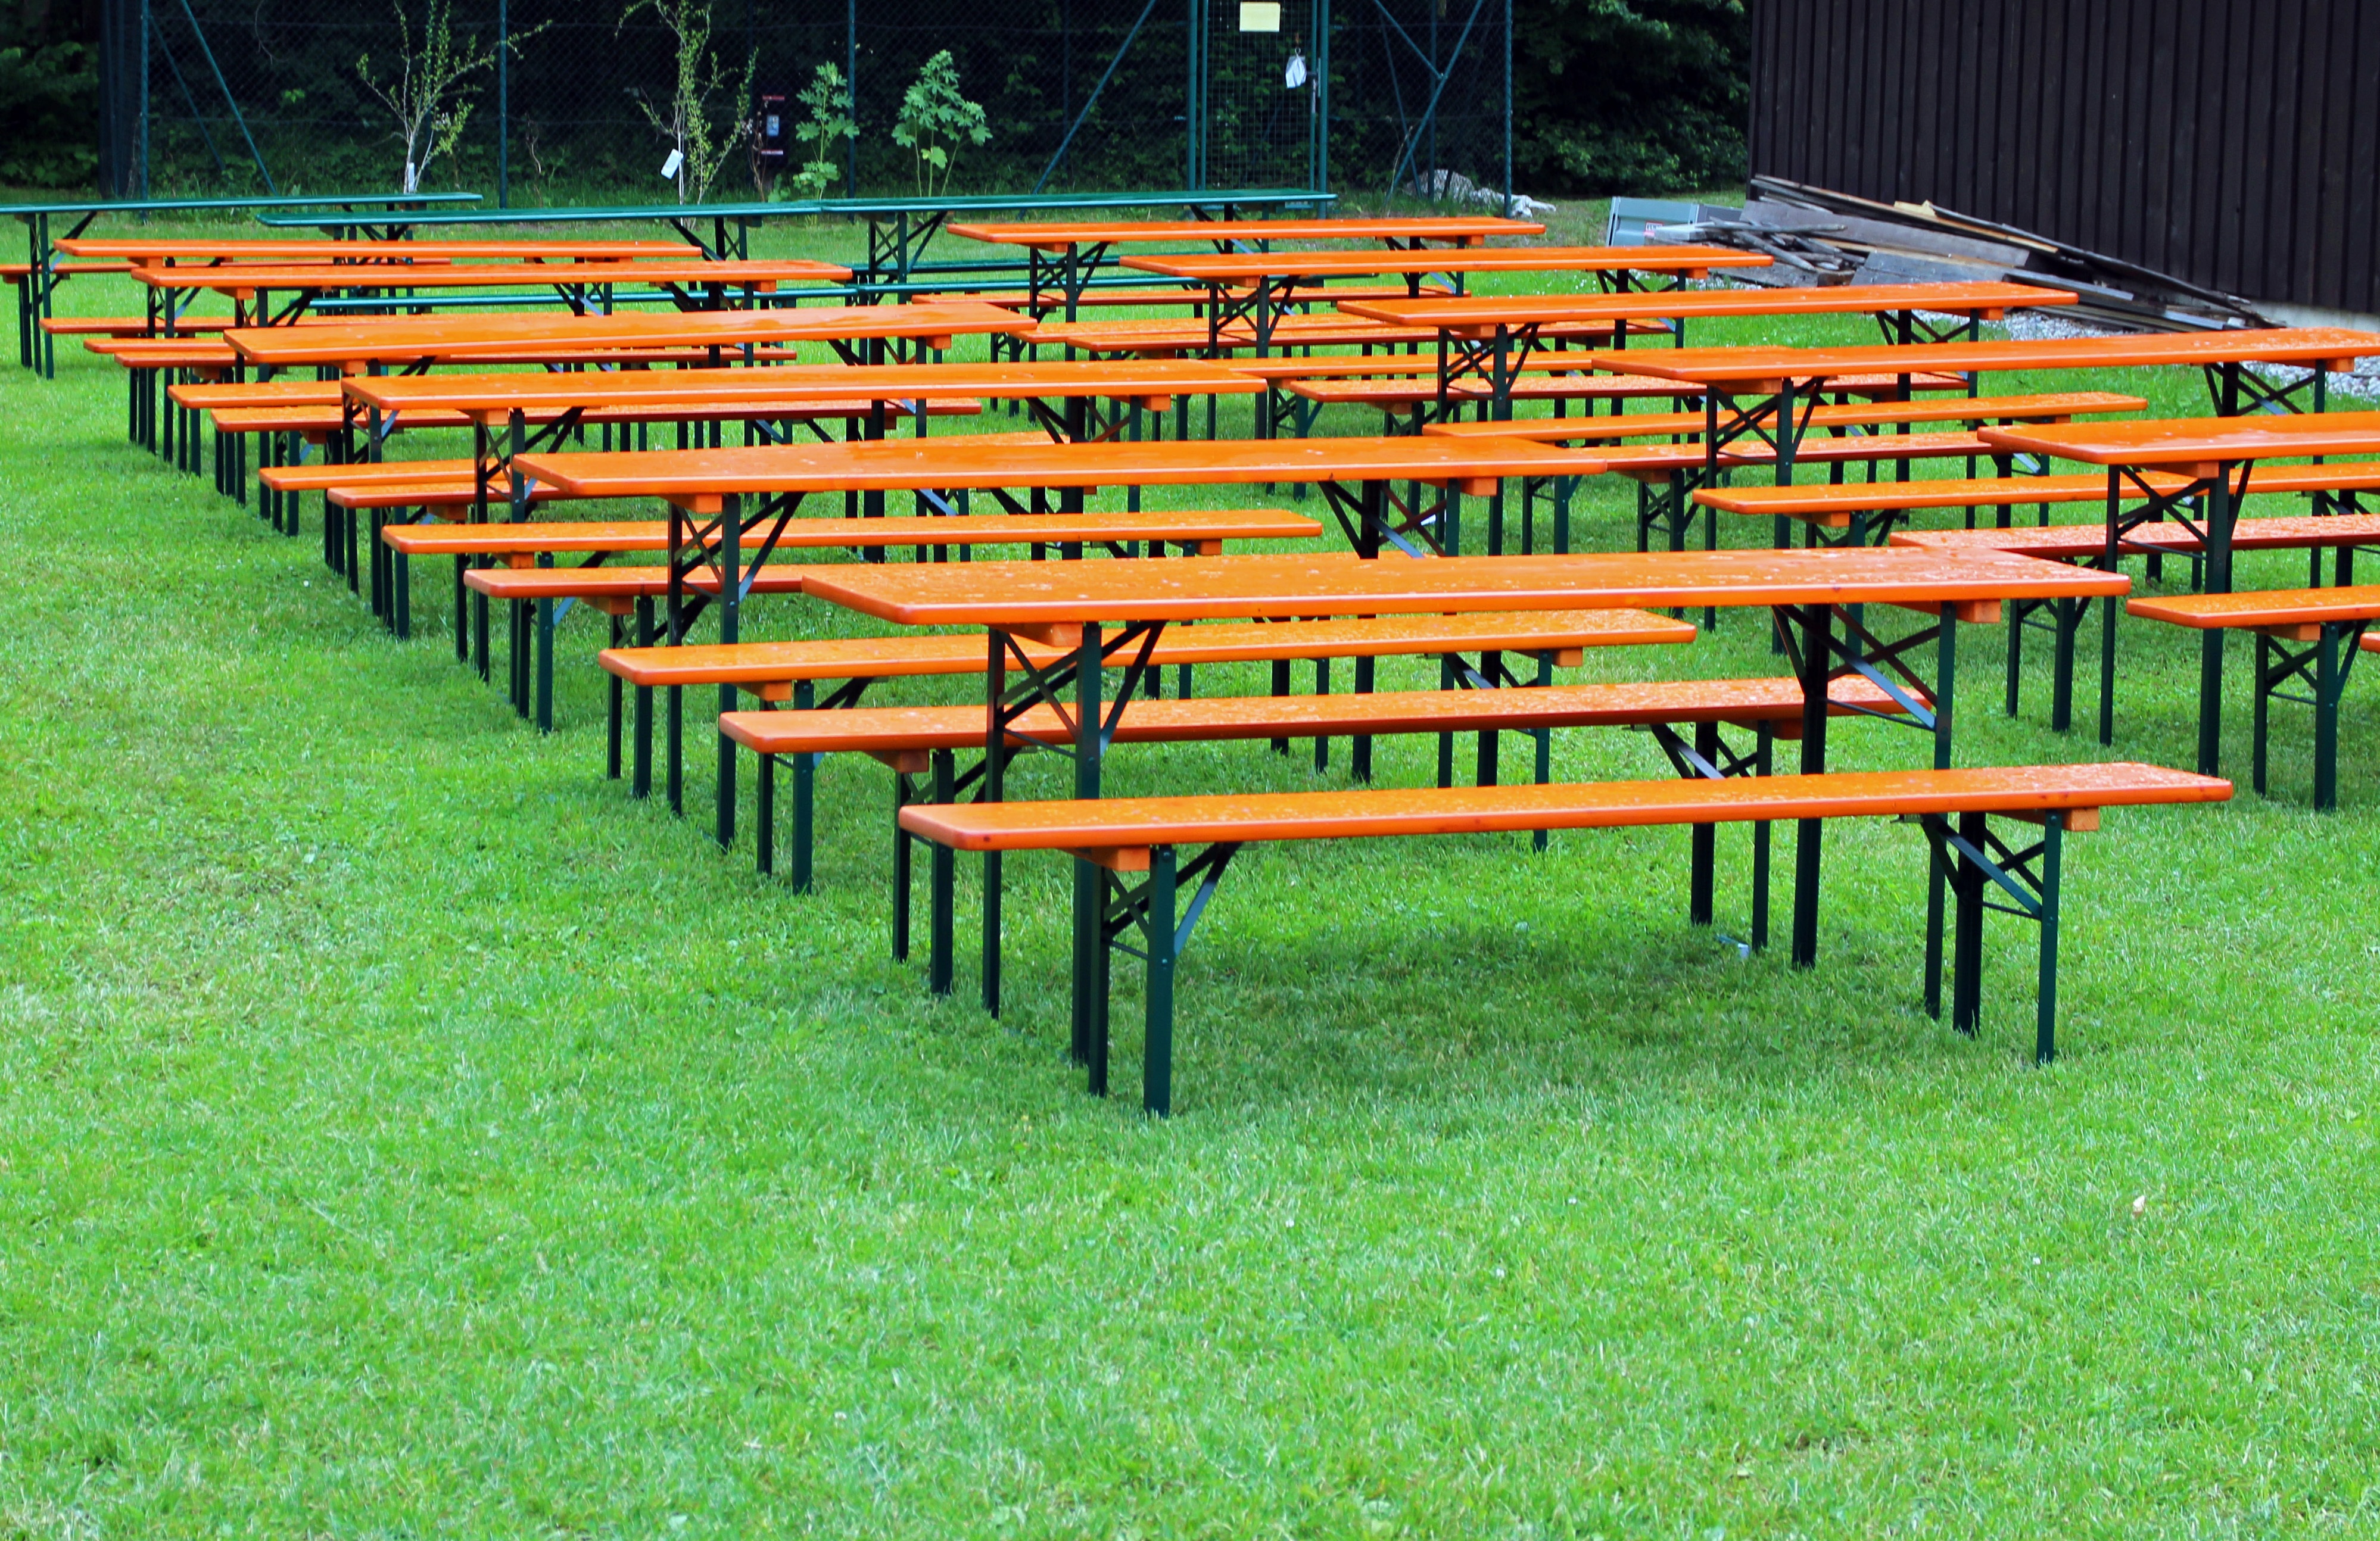
table, bench, lawn, seating, seat, orange, empty, furniture, sit, benches, robust, bubbly, beer garden, dining tables, weatherproof, collapsible, bierbaenke, biertische, beer accessories, beer tent sets, beer table sets, marquee accessories